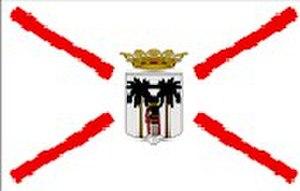
Santa Úrsula est une commune de la province de Santa Cruz de Tenerife dans la communauté autonome des Îles Canaries en Espagne. Elle est située au nord de l'île de Tenerife.